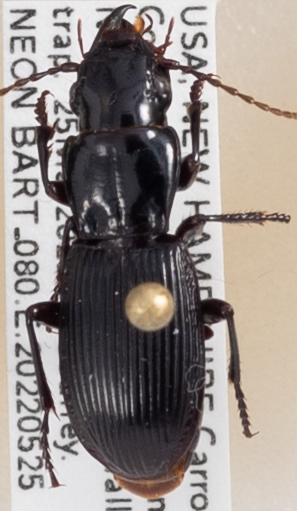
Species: Pterostichus rostratus
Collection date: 2022-05-25
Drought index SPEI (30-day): -0.8
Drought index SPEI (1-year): -0.54
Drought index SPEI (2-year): -1.45